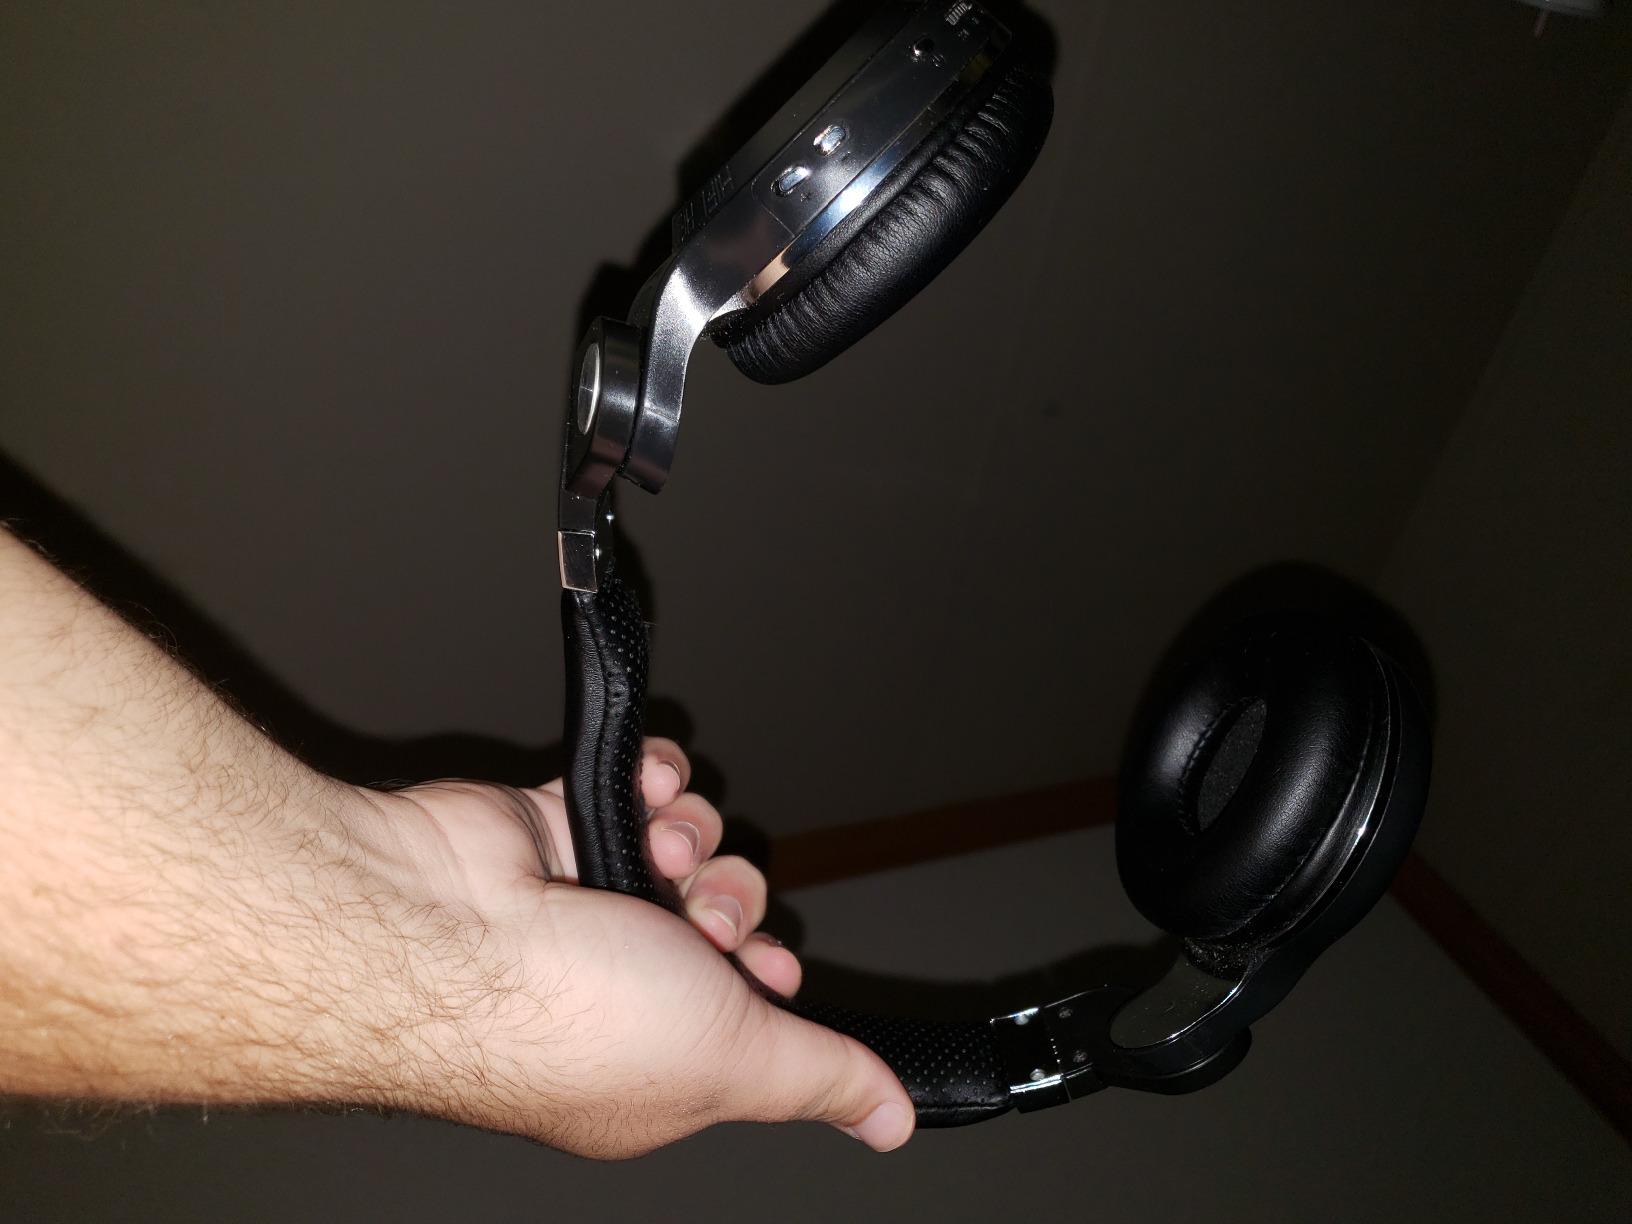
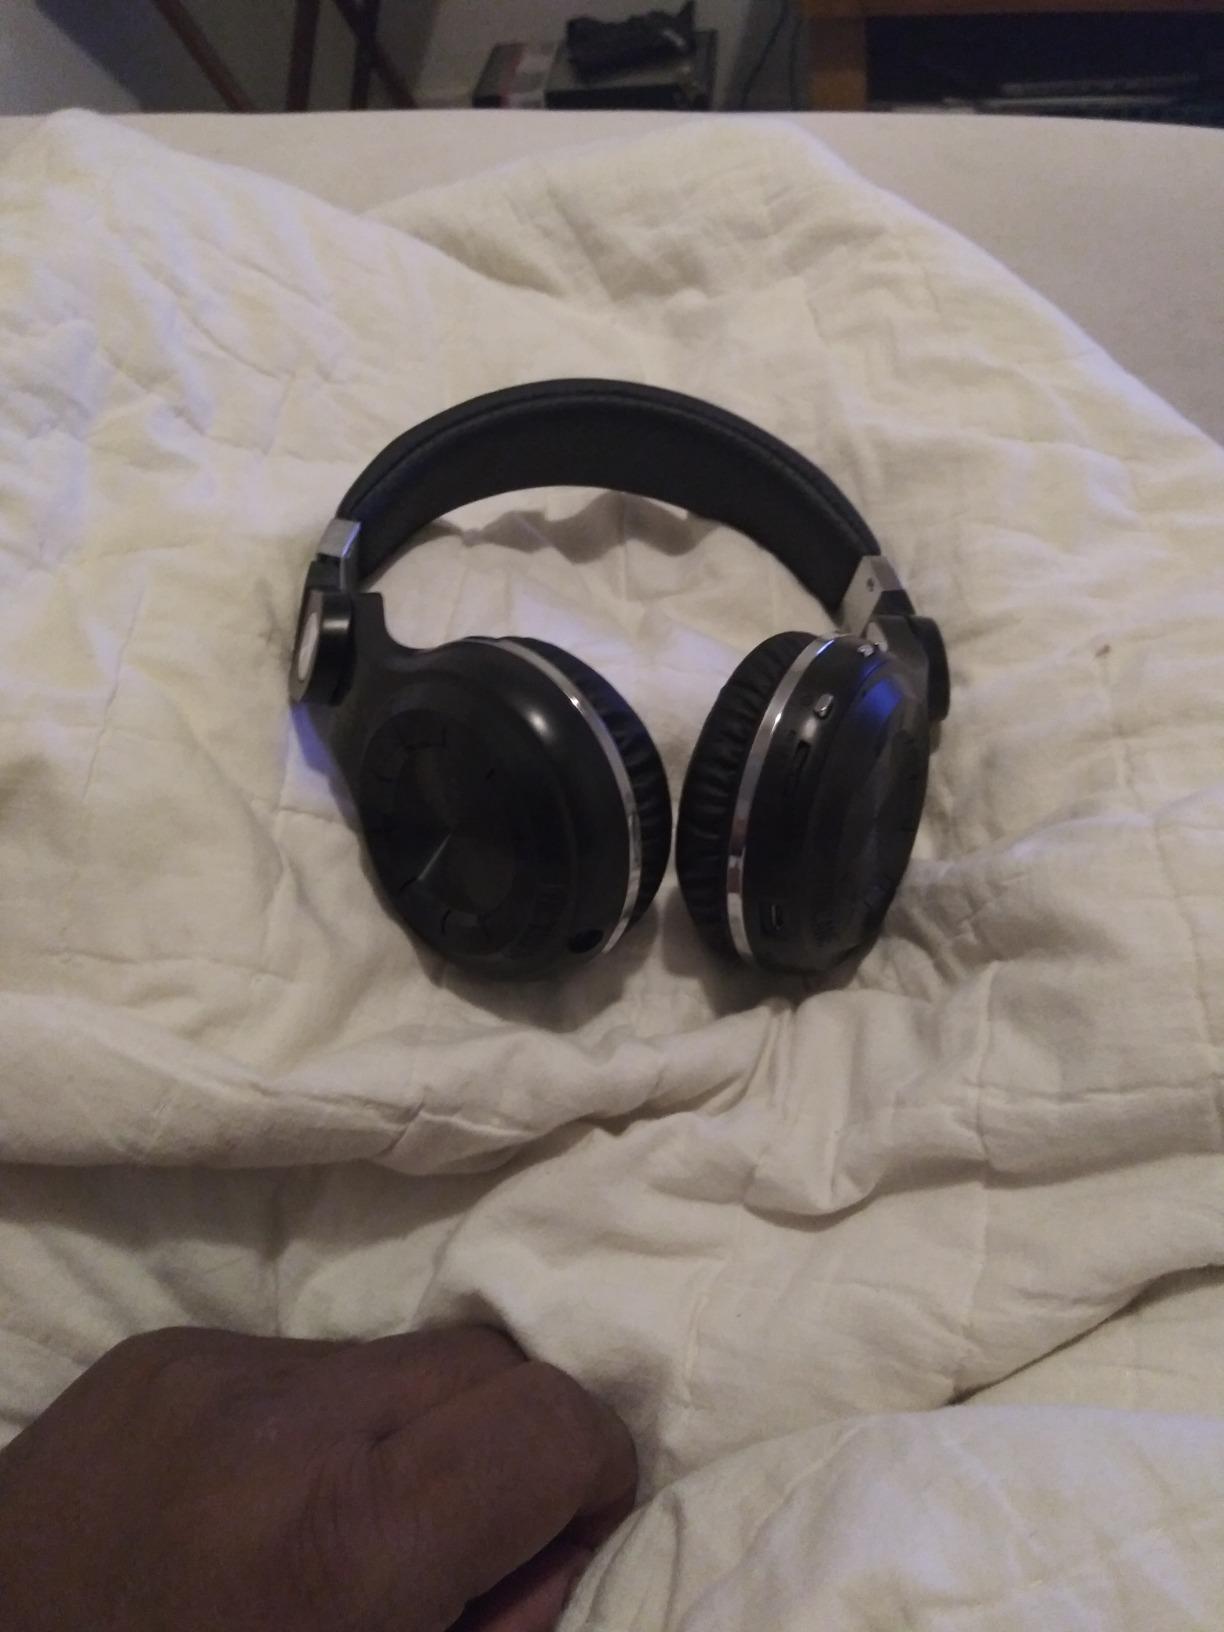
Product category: headphones
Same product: yes